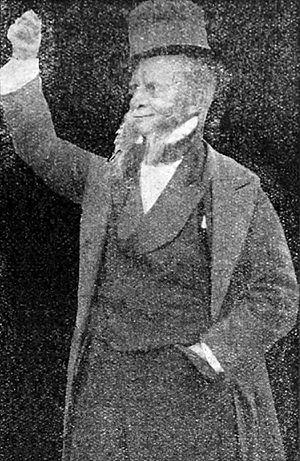
John Hare, né John Fairs, est un acteur anglais. Il dirigea le Garrick Theatre à Londres de 1889 à 1895.